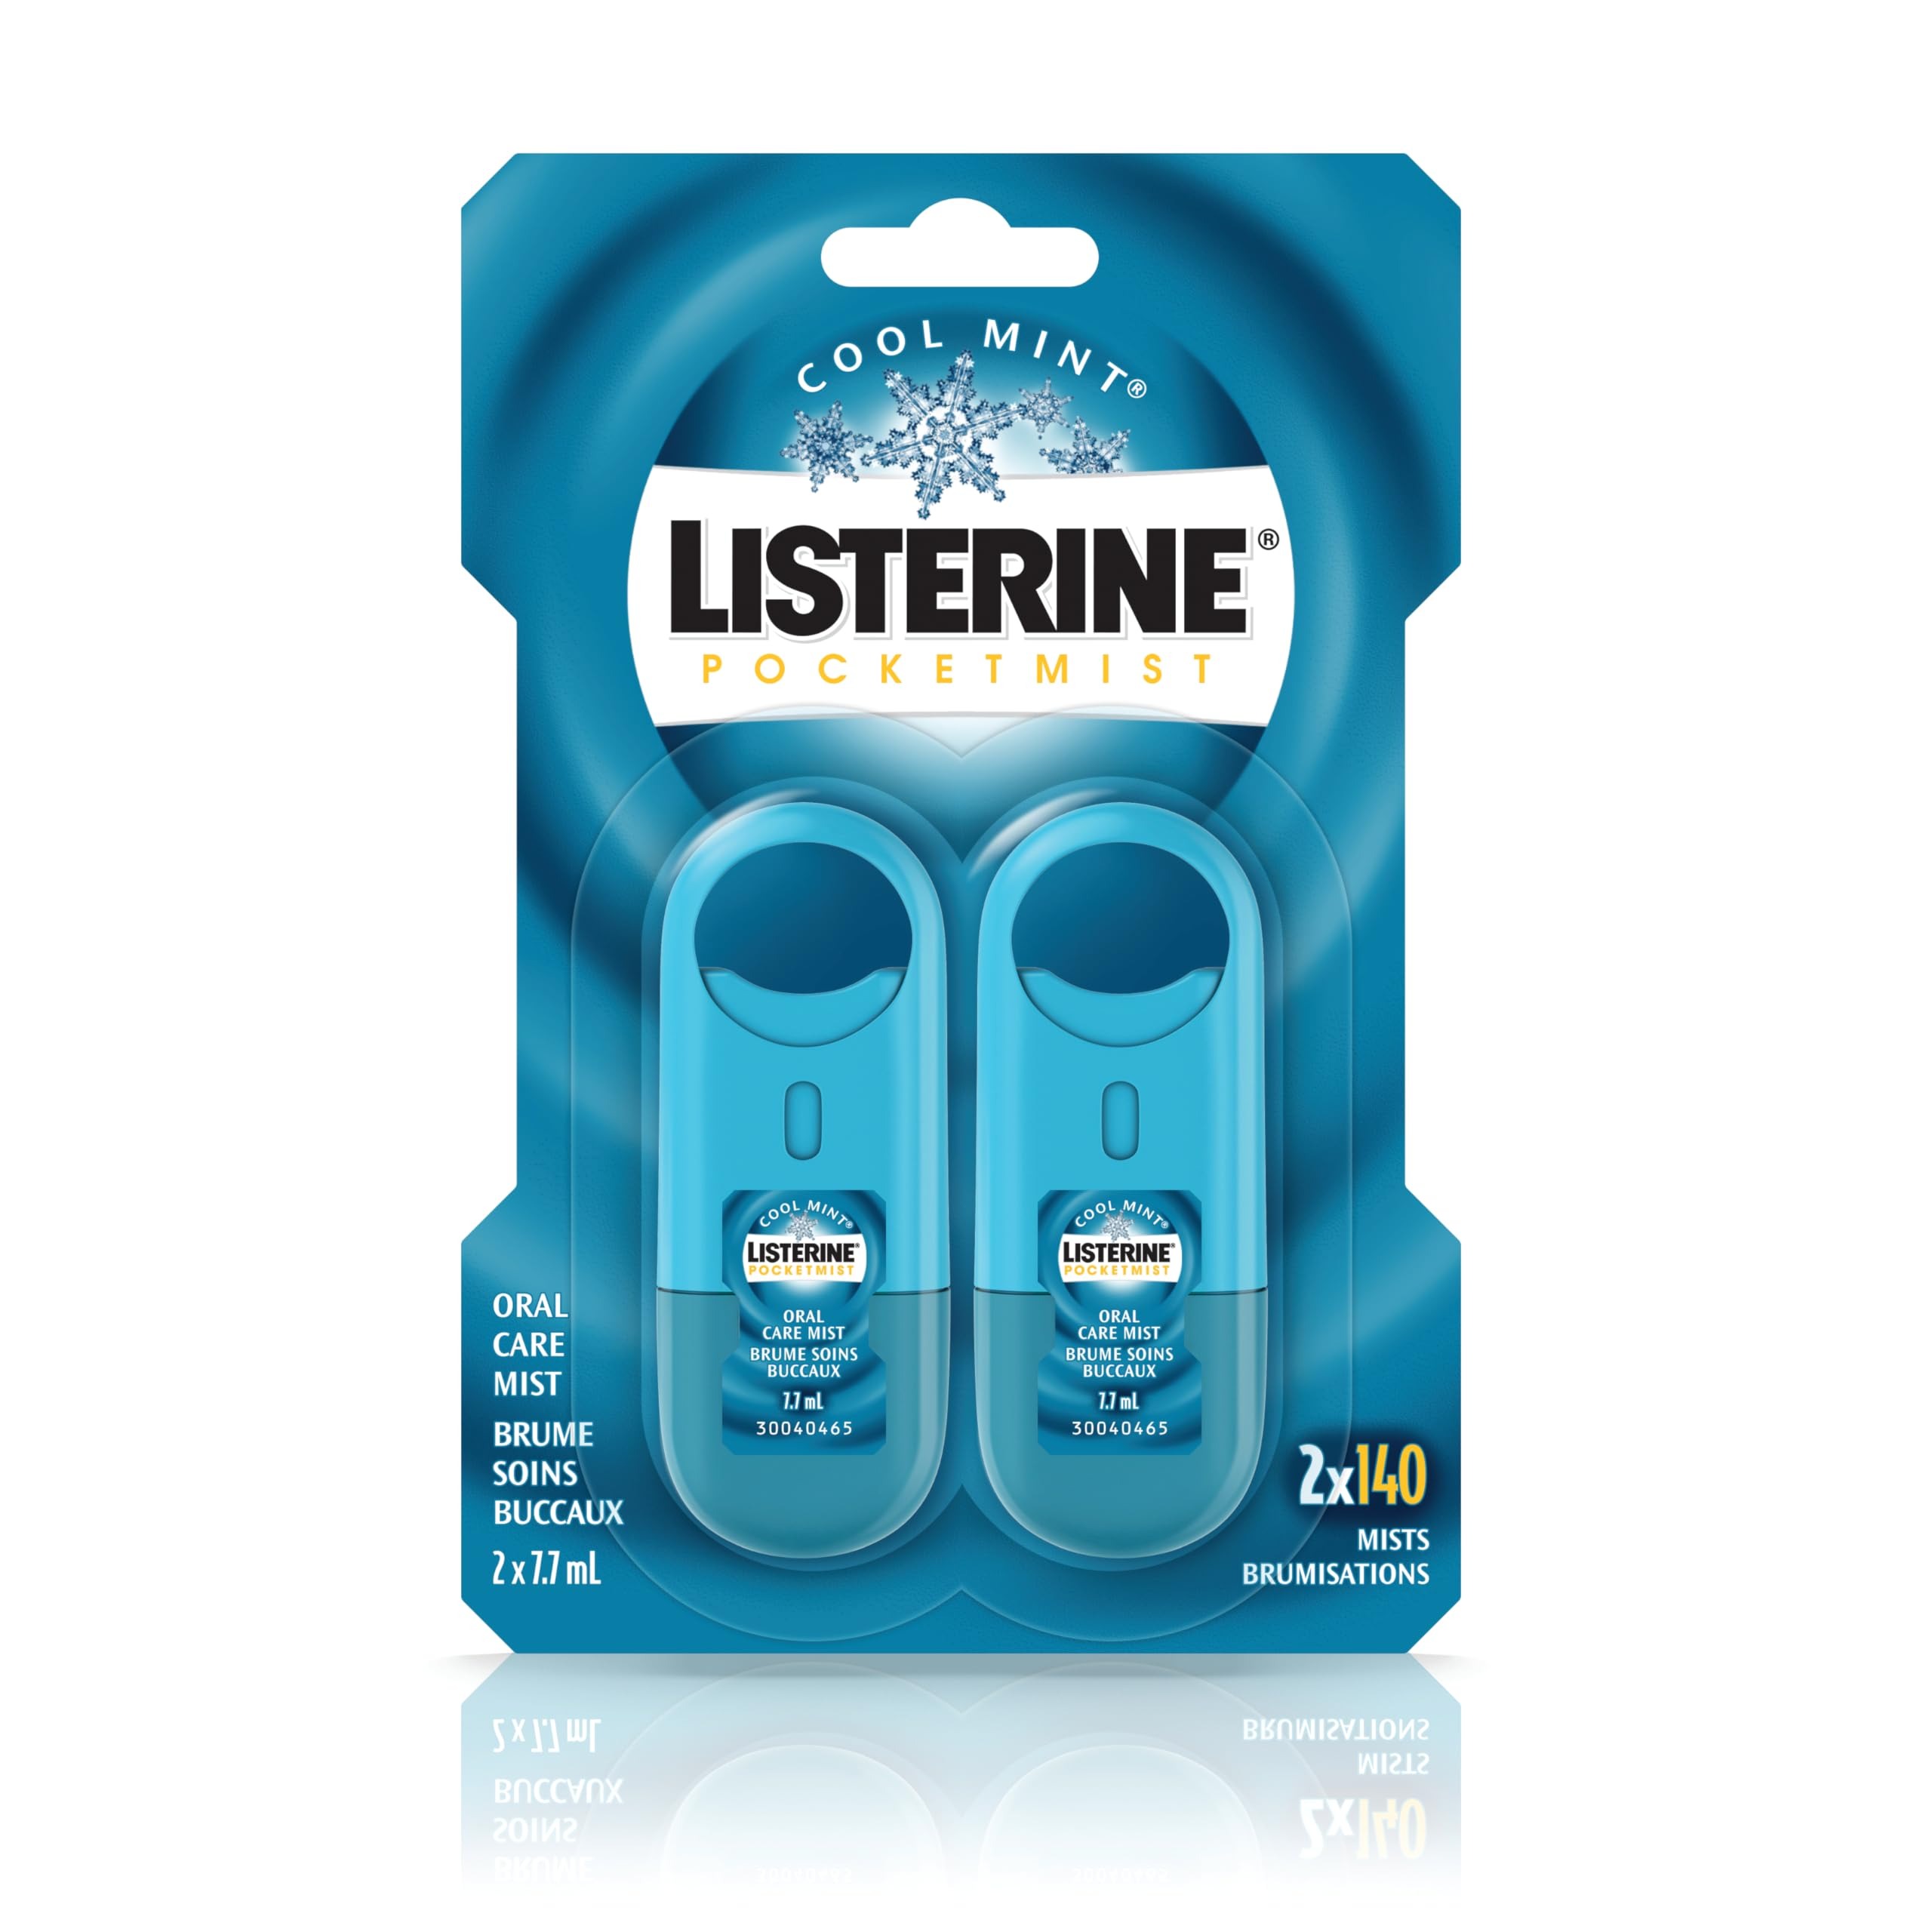
Item Name: Listerine Cool Mint Pocketmist Fresh Breath Oral Care Mist, Non-Aerosol Sugar-Free Minty Breath Refresher Spray to Kill 99% of Bad Breath Germs, Portable, Cool Mint Flavor, 2 x 7.7 mL
Bullet Point 1: Kills germs for a clean mouth feeling
Bullet Point 2: No aerosol
Bullet Point 3: Over 140 mists each
Bullet Point 4: Flammable
Value: 2.0
Unit: Count

Price: 5.72